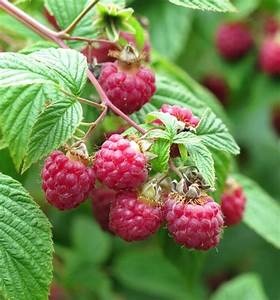
Label: raspberry